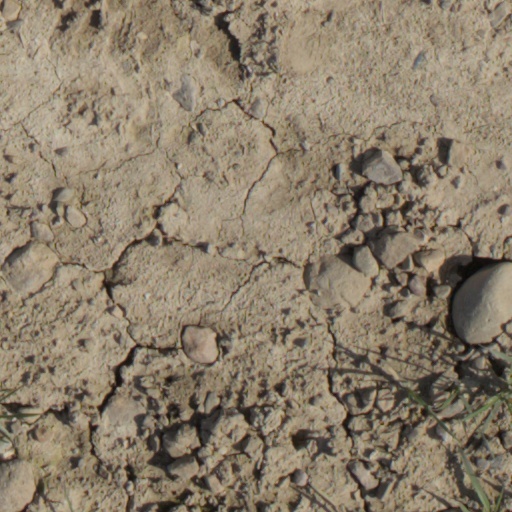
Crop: wheat